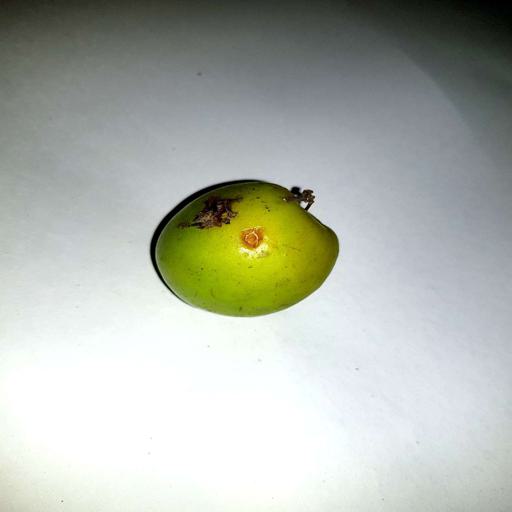
Label: bruised